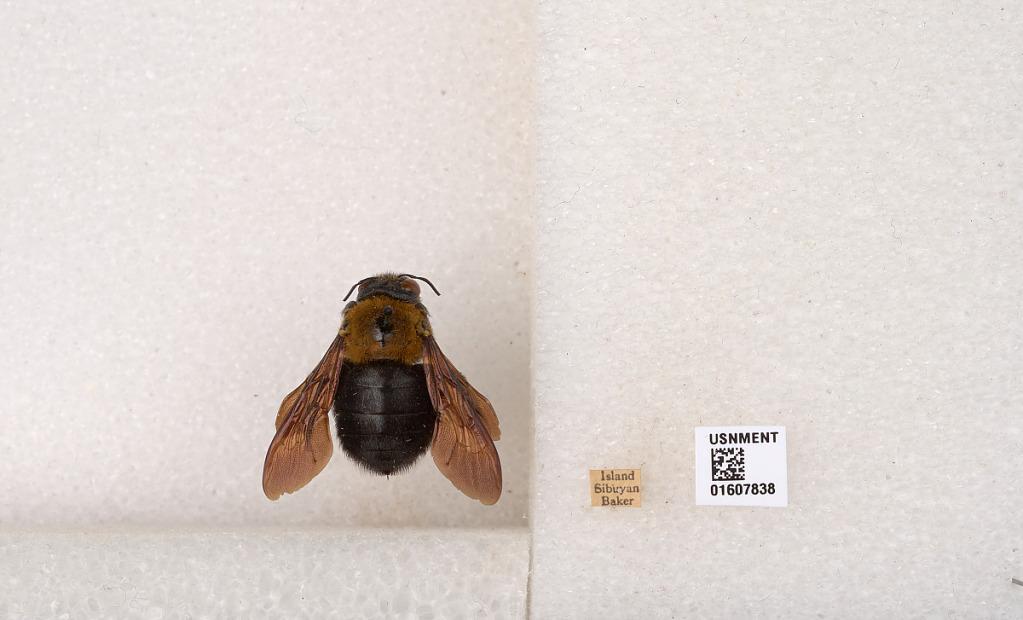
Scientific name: Xylocopa (Koptortosoma) cuernosensis (Cockerell)
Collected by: Baker
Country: Philippines
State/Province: Mimaropa
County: Rombion
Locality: Island Sibuyan
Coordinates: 12.3869, 122.561